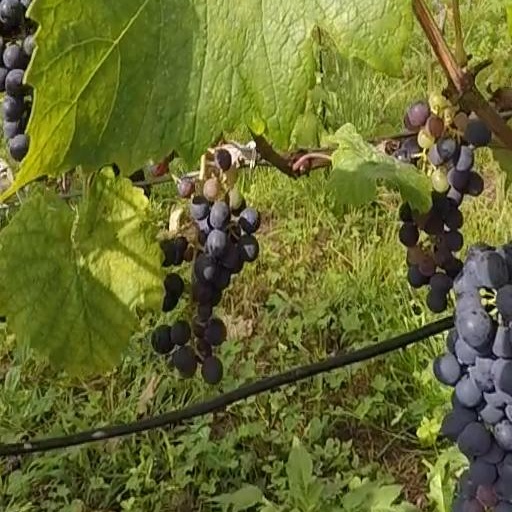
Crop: grape